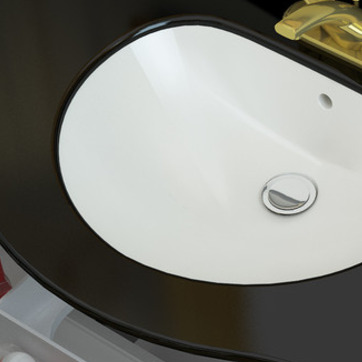
Material: ceramic